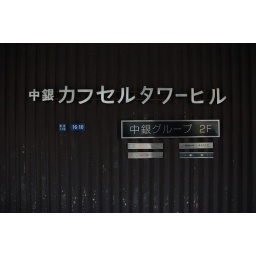
is a mixed-use residential and office tower designed by architect Kisho Kurokawa and located in Shimbashi, Tokyo, Japan.